Tim Hortons

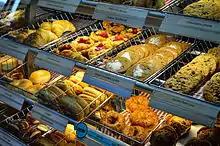
Tim Hortons baked goods in 2015

Tim Hortons reportedly had plans by 2013 to enter the large Indian market, which the company denied. In an effort to expand the company following its 2014 merger with Burger King into Restaurant Brands International, Tim Hortons began expansion in Asia in 2017 citing the increasing demand for coffee in large populations. The first Southeast Asian branch was opened in the Philippines on February 28, 2017, at Uptown Mall in Bonifacio Global City, Taguig. Siera Bearchell, Miss Universe Canada 2016, was present for the ribbon-cutting ceremony. , there are 52 locations operating in the Philippines.